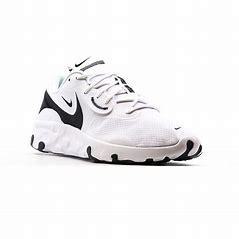
Brand: Nike
Model: Renew Lucent